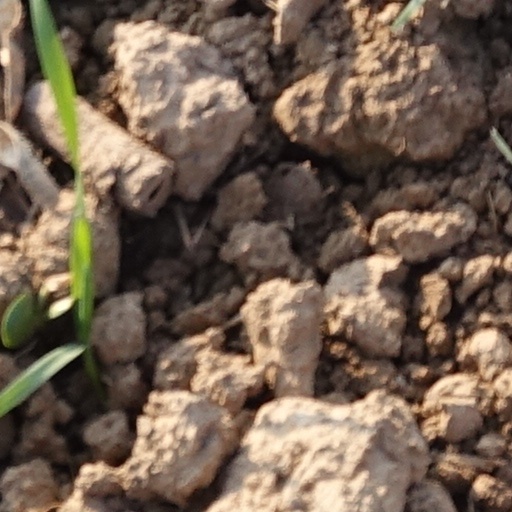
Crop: wheat